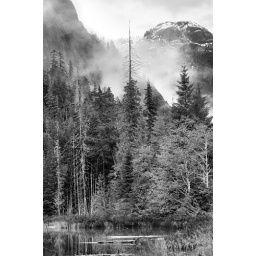
Low clouds and fog over a mountain range in Strathcona Provincial Park, Vancouver Island BC